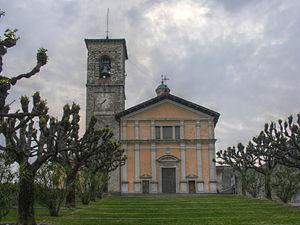
Morbio Inferiore, Tessin, Suisse, eglise de Santa Maria dei Miracoli (Version HDR) Italiano: Morbio Inferiore, Ticino, Svizzera, basilica di Santa Maria dei Miracoli (Versione HDR)
Cette liste présente les biens culturels d'importance nationale dans le canton du Tessin. Cette liste correspond à l'édition 2009 de l'Inventaire Suisse des biens culturels d'importance nationale pour le canton du Tessin. Il est trié par commune et inclus : 150 bâtiments séparés, 26 collections et 35 sites archéologiques.